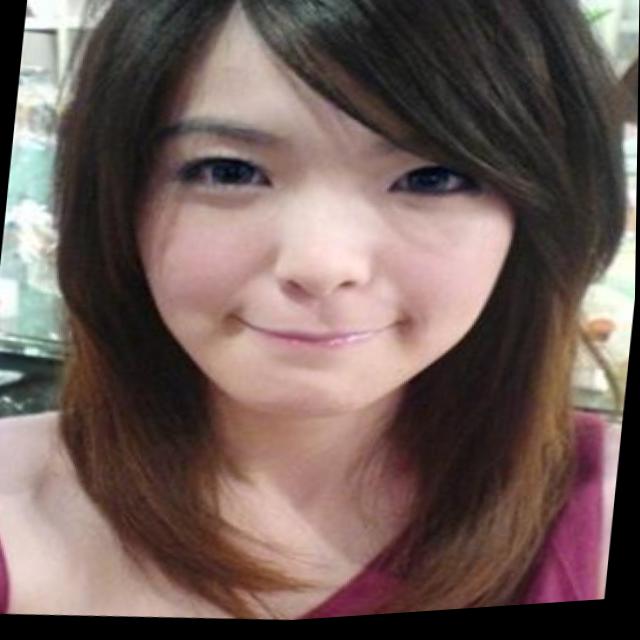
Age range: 21-44